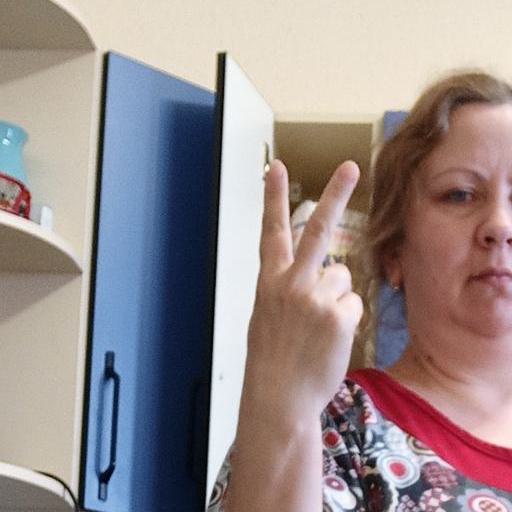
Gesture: peace_inverted